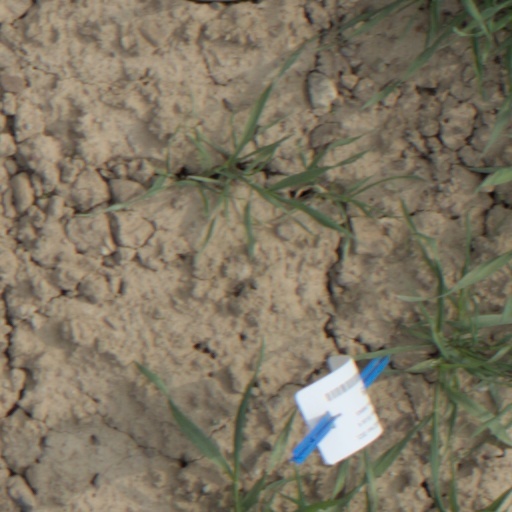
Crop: wheat